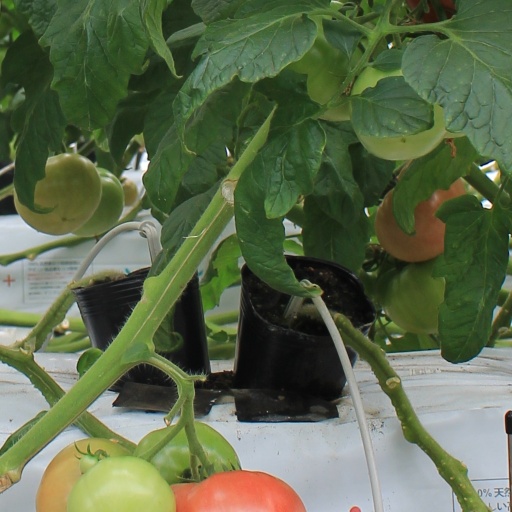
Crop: tomato